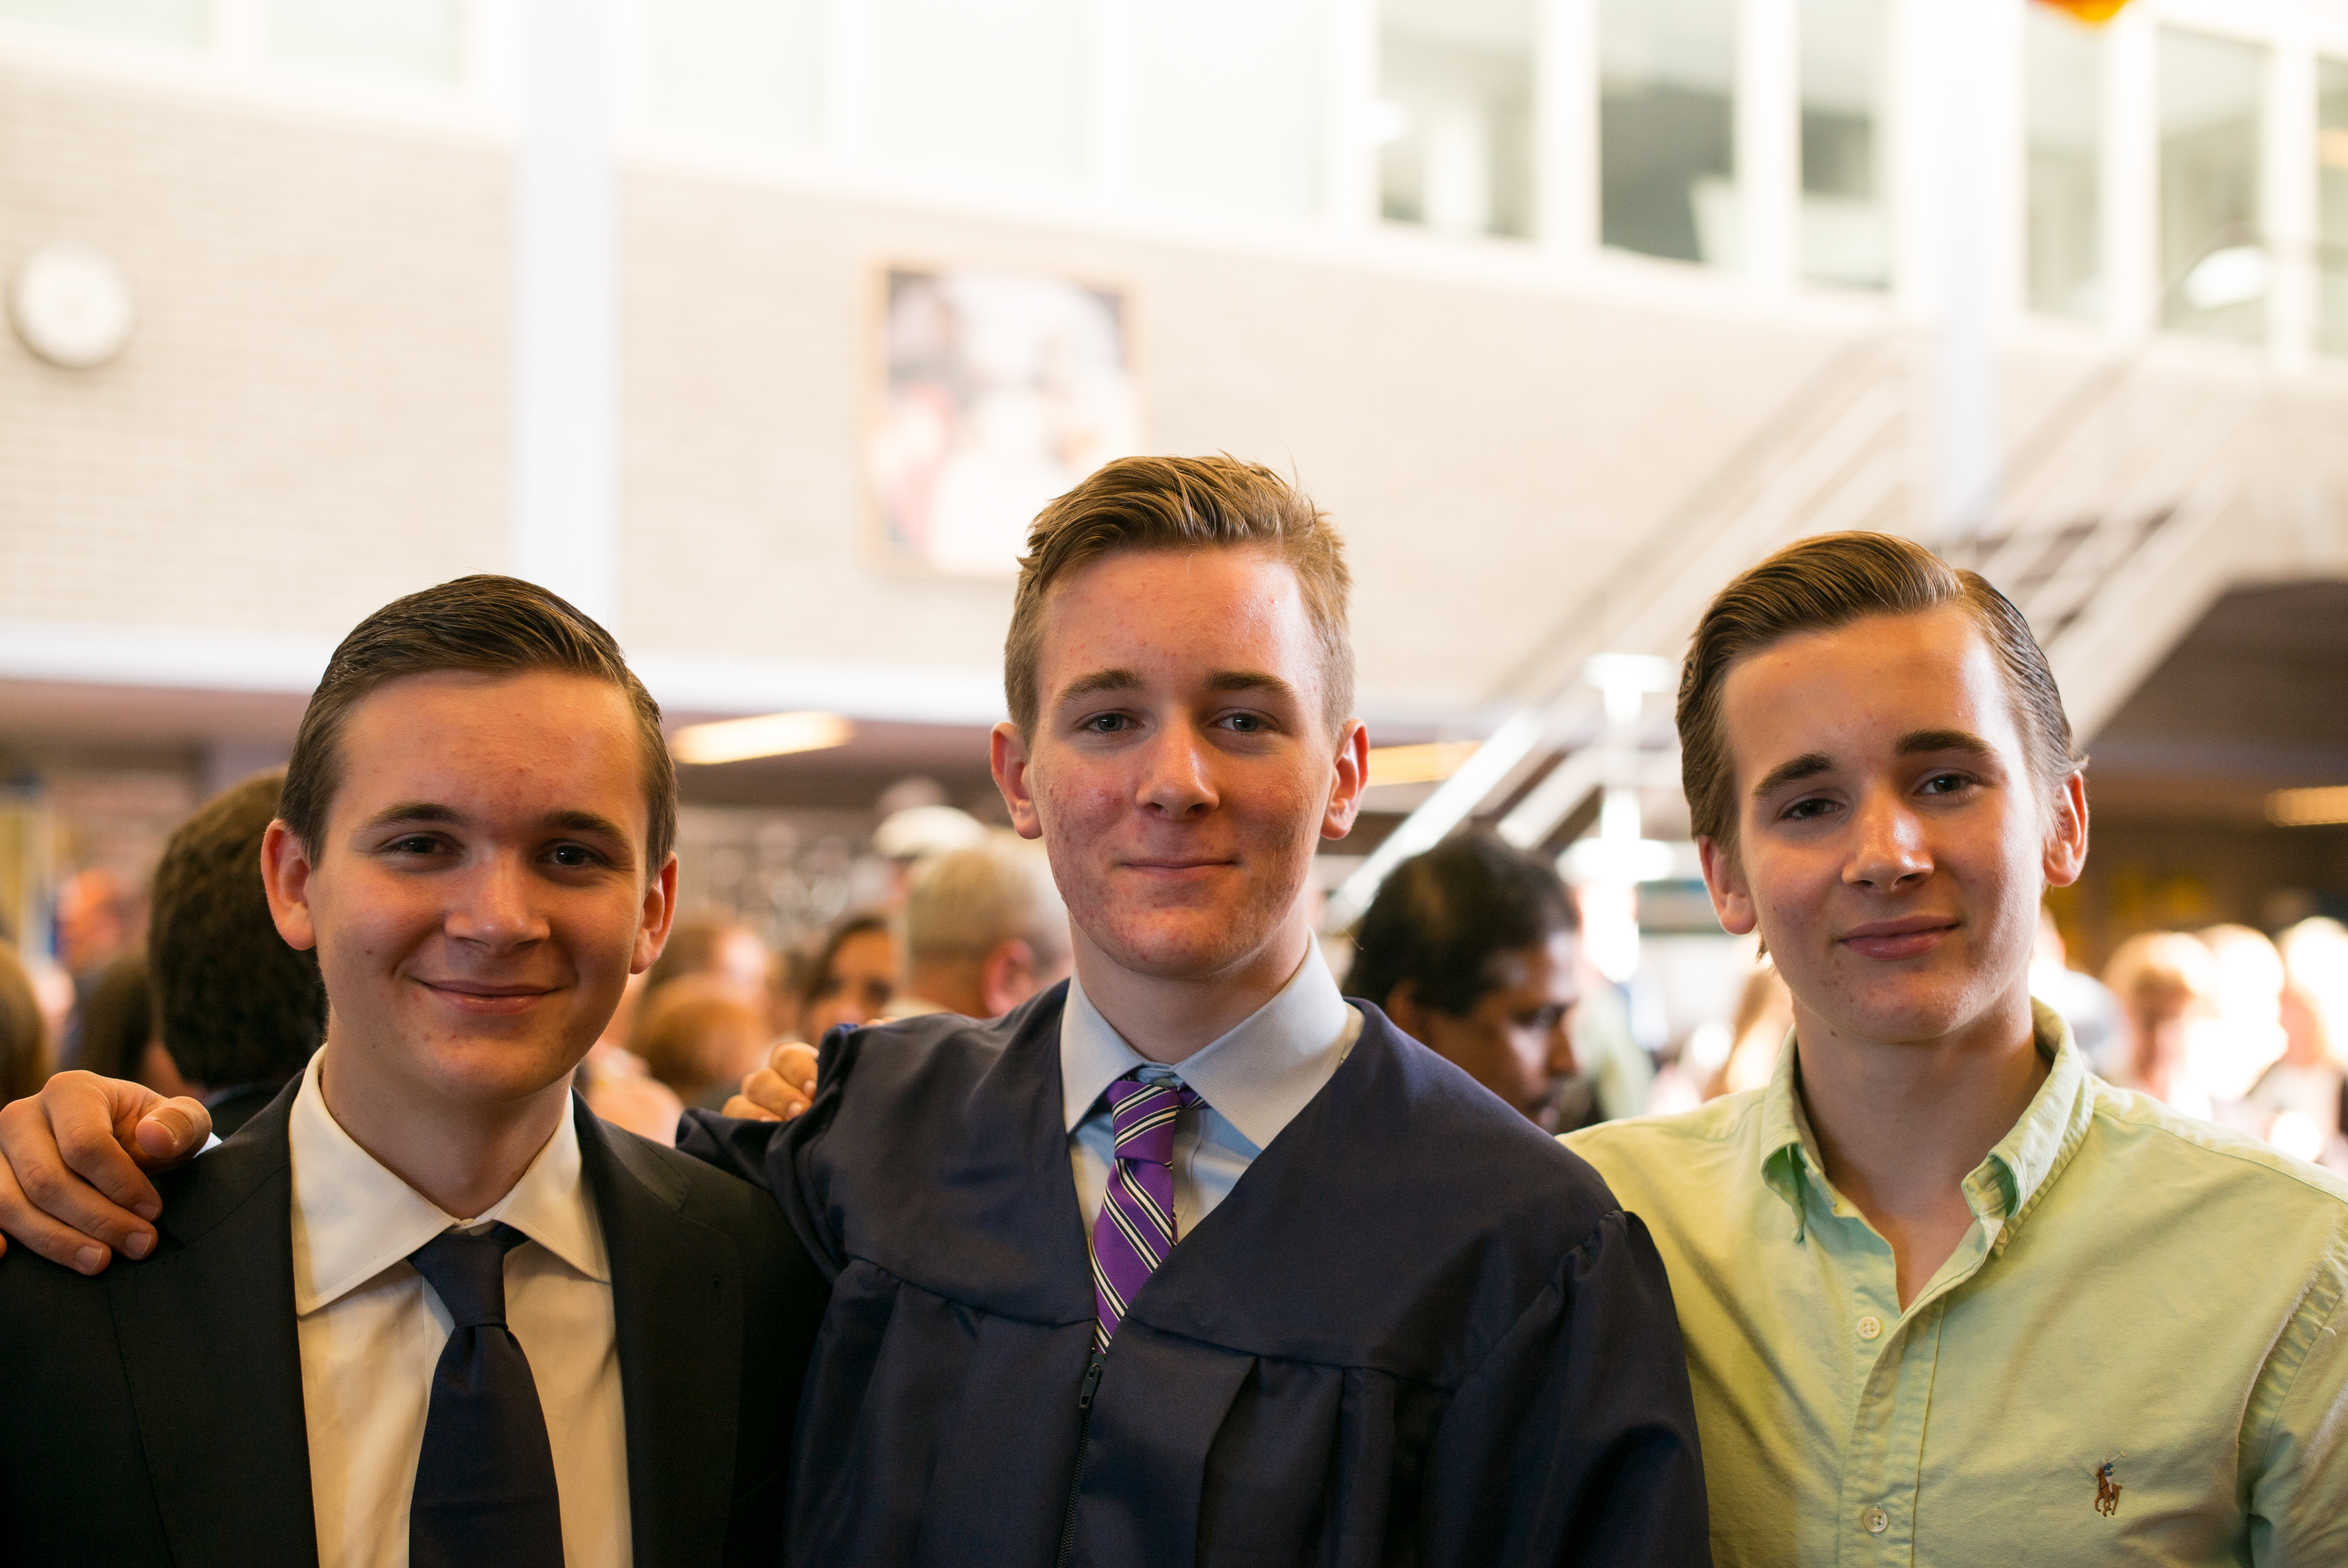
person, europe, meal, high, ash, groom, ceremony, holland, hague, netherlands, international, m, american, students, cap, 50, school, senior, leica, 240, summilux, wassenaar, graduation, gown